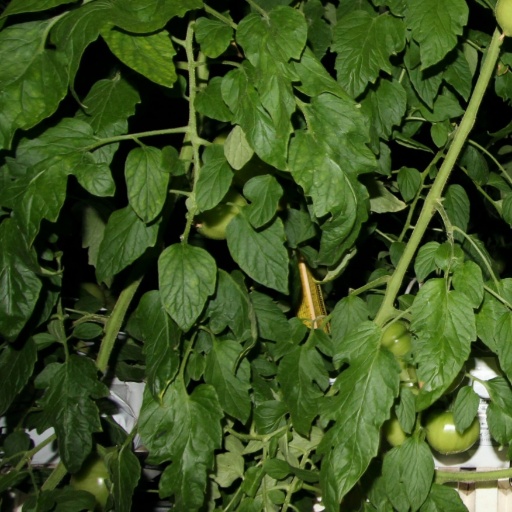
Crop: tomato